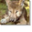
Label: wolf